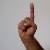
The image shows a hand gesture representing the letter 'D' in Indian Sign Language.